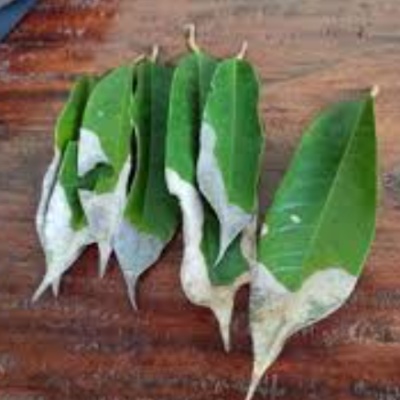
Label: Leaf_Blight